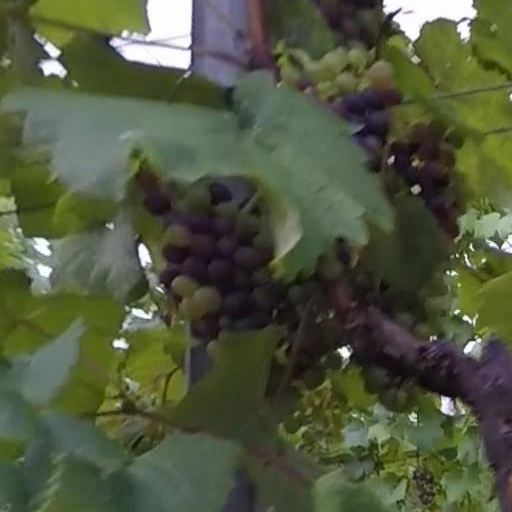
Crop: grape